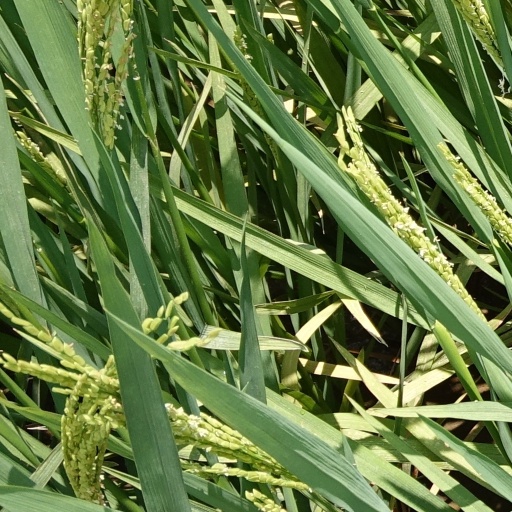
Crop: rice